In case of crisis or war

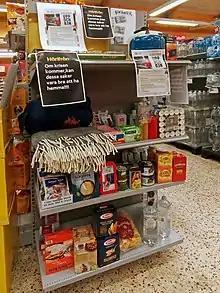
Display of items listed in the 2018 edition of the pamphlet. ICA grocery store, Brastad, Sweden

Due to the unstable international political situation, the Swedish government decided to distribute a new version of the pamphlet to 4.7 million Swedish households between May and June 2018. The 2018 version was titled "In case of crisis or war" and included information on modern situations such as terrorism, fake news and cell phone usage during a crisis.